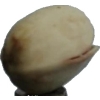
Label: pistachio